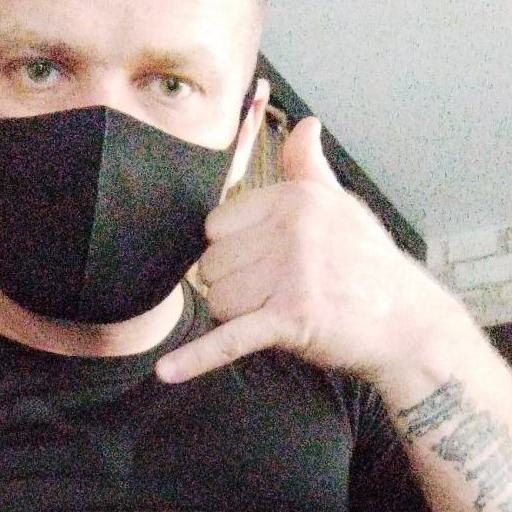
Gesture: call